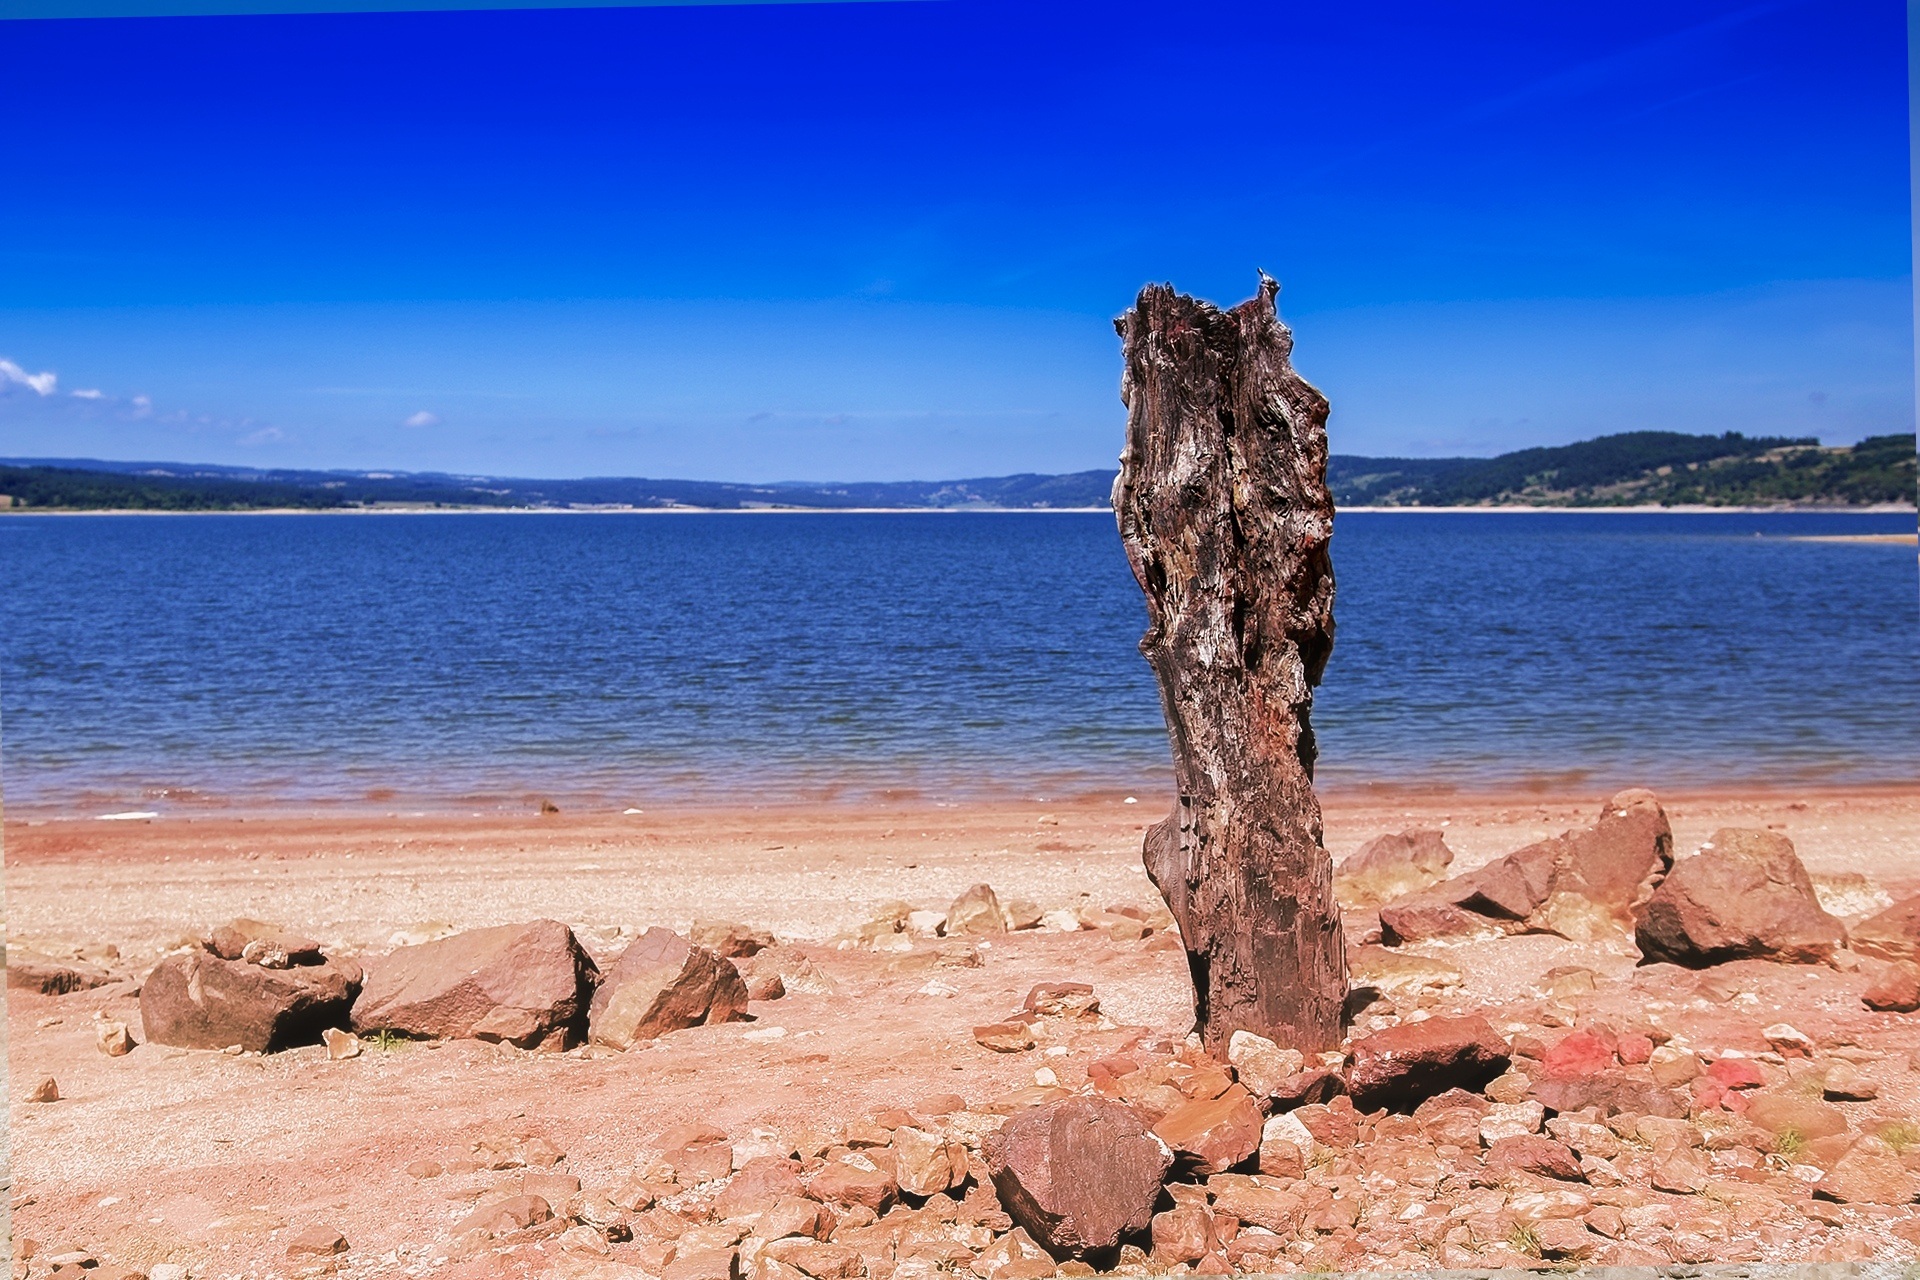
beach, landscape, sea, coast, tree, water, nature, sand, rock, ocean, horizon, shore, lake, vacation, cliff, france, bay, contrast, terrain, material, body of water, strain, auvergne, cape, water's edge, haute loire, naussac